Japanese destroyer Nagatsuki (1926)

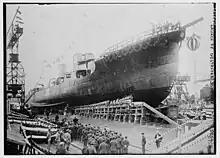
Launching of "Nagatsuki" (then known as "Destroyer No. 30") on 6 October 1926 at Ishikawajima Shipyard, Tokyo, Japan.

"Nagatsuki", built at the Ishikawajima Shipyards in Tokyo, was laid down on 16 April 1925, launched on 6 October 1926 and commissioned on 30 April 1927. Originally commissioned simply as "Destroyer No. 30", the ship was assigned the name "Nagatsuki" on 30 April 1927. In the late 1930s, the ship participated in combat during the Second Sino-Japanese War, covering the landings of Japanese troops in central and southern China, and the Invasion of French Indochina.